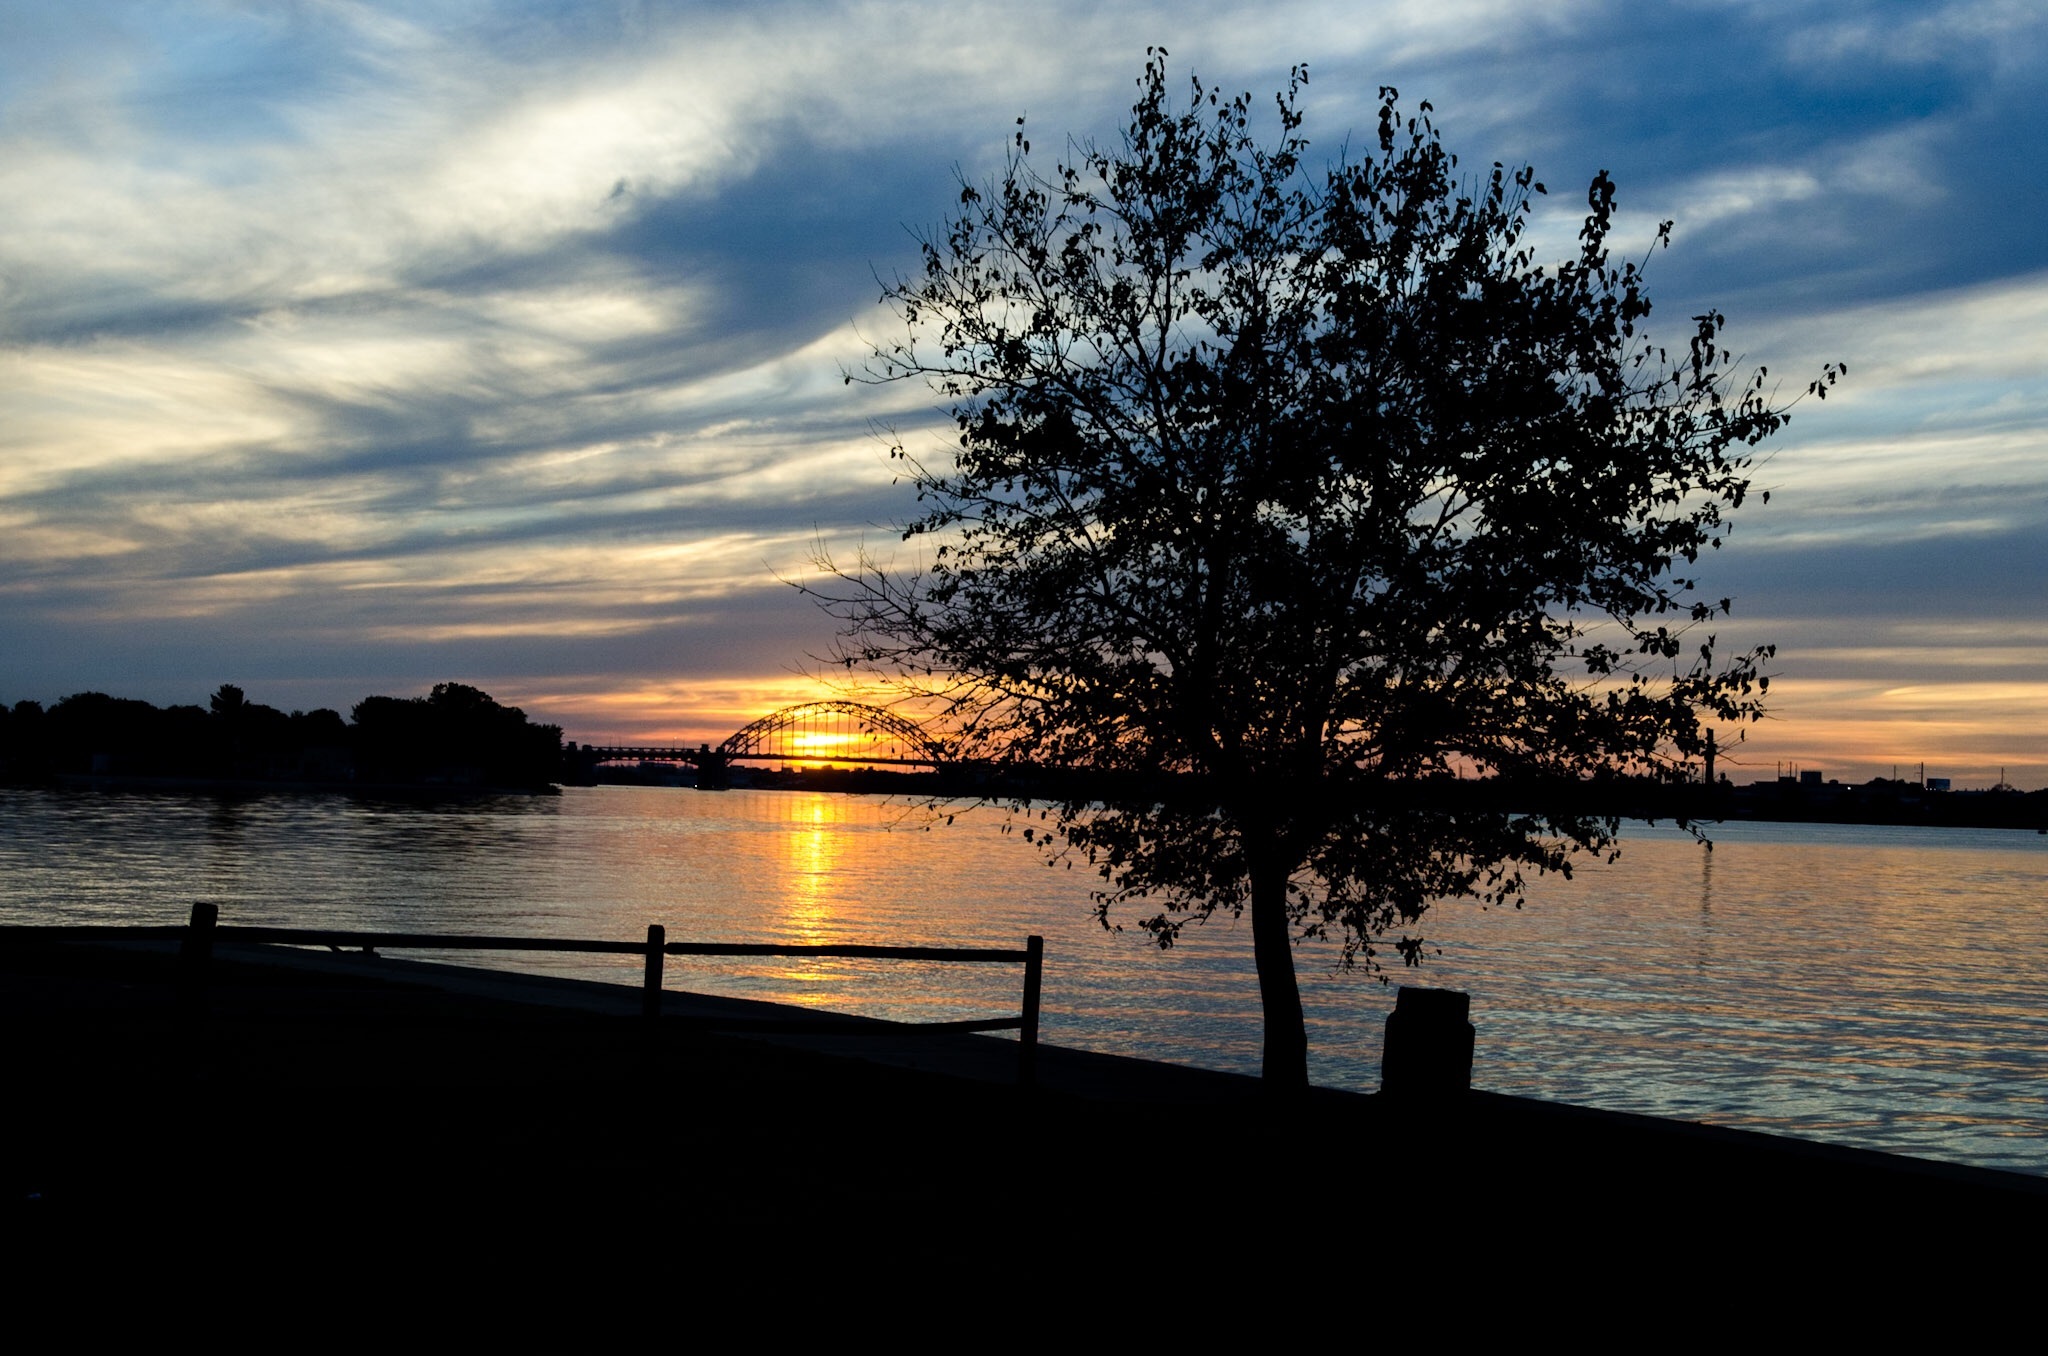
sea, coast, tree, ocean, horizon, cloud, sky, sunrise, sunset, sunlight, morning, shore, lake, dawn, dusk, evening, reflection, bay, body of water, loch, delaware river